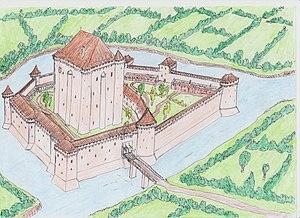
Dessin montrant une reconstitution possible du château de Sainte-Hermine (Vendée) à la fin du Moyen-Age.
Le château de Sainte-Hermine est un château situé à Sainte-Hermine, en Vendée. Le château a traversé les siècles, du Moyen Âge jusqu'à nos jours.